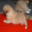
Label: dog